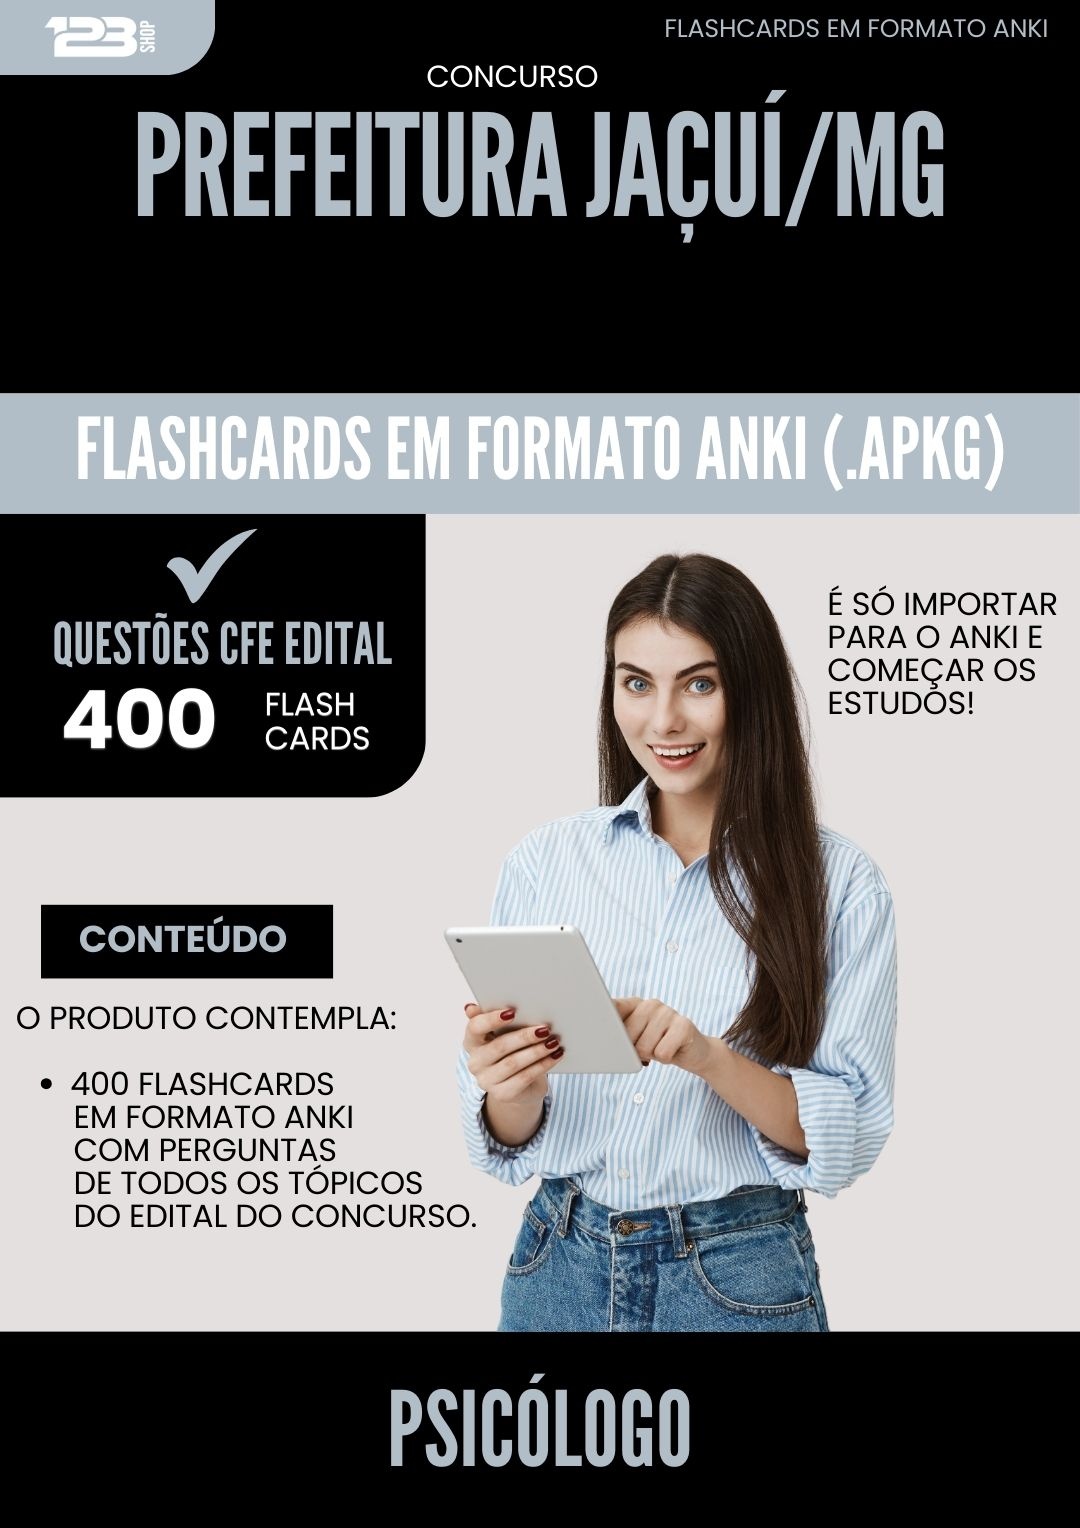
Flashcards para Concurso Psicologo da Prefeitura Jacui Mg 2025 - 400 Flashcards de Acordo com Edital
Flashcards para Concurso Psicologo da Prefeitura Jacui Mg 2025 - 400 Flashcards de Acordo com Edital Está estudando para esse concurso? Aprimore os seus estudos com nossos FlashCards que foram desenvolvidos de acordo com conteúdo de acordo com o edital do concurso. Nossos FlashCards foram criados com o objetivo de facilitar o seu estudo e aumentar suas chances de aprovação no concurso. Tudo é muito simples! Você recebe o link, baixa o arquivo de flashcard no formato .APKG e importa para o seu programa ANKi (que é gratuito), e pronto. Já pode começar a testar seus conhecimentos. São 400 flashcards prontos que englobam questões de todos os tópicos do edital para você aprimorar seus conhecimentos. Nossos flashcards foram desenvolvidos com o apoio da inteligência artificial. Criamos agentes que estudaram diversas provas de concursos anteriores da banca desse concurso, compreendendo profundamente o estilo e as peculiaridades da questões elaboradas. Cruzamos essa informação com o conteúdo programático e fizemos a divisão por tópicos e subtópicos e cada questão respeita essa estrutura. Isso facilita a organização do seu estudo e garante que você poderá identificar quais tópicos precisa melhorar seus estudos. Com nossos Flashcards, você poderá estudar de forma mais eficiente, concentrando seus esforços nos assuntos que realmente importam e economizando tempo na preparação. Nossos Flashcards estão no formato ANKI e contemplam perguntas do seguinte conteúdo programático. Conteúdo Programático Conhecimentos Básicos (Conforme solicitado pelo Edital 2025) Língua Portuguesa: 1. Compreensão e interpretação de textos. 2. Conhecimentos linguísticos de acordo com a Gramática Normativa da Língua Portuguesa: ortografia; acentuação gráfica; classes de palavras: definições, classificações, formas, flexões, empregos; estrutura e formação de palavras; estrutura da oração e do período: aspectos sintáticos e semânticos; concordância verbal; concordância nominal; regência verbal; regência nominal; crase; colocação pronominal; emprego de sinais de pontuação. 3. A variação linguística: as diversas modalidades do uso da língua adequadas às várias situações de comunicação. 4. Linguagem verbal e não verbal. 5. Funções de linguagem. 6. Figuras de linguagem. 7. Semântica: sinonímia e antonímia; polissemia e ambiguidade. 8. Elementos de textualidade, coesão e coerência textuais. 9. Gêneros textuais. 10. Tipos de texto: narrativo, descritivo, expositivo, argumentativo e injuntivo. Raciocínio Lógico e Matemático: Noções básicas da lógica matemática: proposições, conectivos, equivalência e implicação lógica, argumentos válidos, problemas com tabelas e argumentação. Linguagem dos conjuntos: Notação e representação de conjuntos; Elementos de um conjunto e relação de pertinência; Igualdade de conjuntos; Relação de inclusão; Subconjuntos; Conjunto unitário; Conjunto vazio; Conjunto das partes; Formas e representações de conjuntos; Conjunto finito e infinito; Conjunto universo; Operações com conjuntos; União. Operações de adição, subtração, multiplicação, divisão, potenciação e radiciação. Números decimais. Valor absoluto. Propriedades no conjunto dos números naturais. Decomposição de um número natural em fatores primos. Múltiplos e divisores, máximo divisor comum e mínimo múltiplo comum de dois números naturais. Verdades e Mentiras: resolução de problemas. Sequências (com números, com figuras, de palavras). Análise combinatória e probabilidade. Problemas envolvendo raciocínio lógico. Noções de Informática: 1. Informática básica: conceitos básicos de hardware e software, história da computação, unidades de informação, tipos de média e estrutura geral do computador. Sistema operacional, software aplicativos e software básico, utilitários. Conceitos básicos de redes de computadores, tipos e topologias de rede, componentes de rede, modos e meios de transmissão, conceitos básicos da Internet e serviços. 2. Microsoft Office Excel: noções básicas do Excel. Compartilhamento e impressão. Funções, fórmulas, operadores lógicos, erros. Importação e análise de dados, tabelas, classificação e filtragem, gráficos, tabelas dinâmicas, modelos de dados. Inserção e formatação de dados, busca e localização, layout, validação, personalização. 3. Microsoft Office Word: introdução e conceitos básicos. Compartilhamento e coautoria, comentários, controle de alterações. Formatação de texto, lista numeradas e marcadores, espaçamento, estilos, temas. Layout de página, margens, orientação, bordas, cabeçalho e rodapé, numeração, quebra de página, sumário. Tabelas, imagens, ícones, WordArt, marca d’água, régua, formas geométricas. Impressão e exportação de documentos, mala direta. 4. Segurança da informação: conceitos básicos de segurança, políticas de controle de acesso de usuários. Políticas de backup e proteção de dados, privacidade, gerenciadores e políticas de senhas. Códigos maliciosos, vírus, cavalos de tróia, spywares, ransomwares, worms, spam etc. Conhecimentos Específicos (Conforme solicitado pelo Edital 2025) Avaliação Psicológica: Fundamentos da medida psicológica. Instrumentos de avaliação: critérios de seleção, avaliação e interpretação dos resultados. Psicologia do desenvolvimento normal e patológico: desenvolvimento físico, cognitivo e afetivo da criança, adolescente e adulto. Psicodiagnóstico. Psicopatologia. Psicossomática. Teorias da Personalidade. Ética Profissional & Resoluções do CFP. “NÃO SERÁ DISPONIBILIZADO QUALQUER REFERÊNCIA BIBLIOGRÁFICA OU AUTORES PARA DESENVOLVIMENTO DE CONTEÚDOS ESPECÍFICOS OU BÁSICO NESSE MATERIAL” Brindes Exclusivos Compre os FlashCards e ganhe brindes exclusivos. Veja abaixo: Acesso ao nosso banco de provas oficiais de concursos com mais de 50.000 provas Acesso ao nosso banco de resumos esquematizados para concursos Acesso ao nosso Ebook - Guia Completo de Estudos para Concursos Como Você Receberá o Produto? Nossos FlashCards são em Formato ANKI, que é o software de perguntas e respostas mais usado no Brasil por concurseiros . Após a confirmação, em até 3 horas você receberá um e-mail automático do sistema com o link para acessar o arquivo ANKI de Flashcards desse concurso e os brindes.. Em alguns casos esse e-mail com o link de acesso pode parar na sua caixa de spam ou lixeira , portanto pedimos sua atenção para sempre verificar nestes locais ao confirmar sua compra.
Brand: Loja123shop
Category: Toys & Games > Toys > Educational Toys > Educational Flash Cards